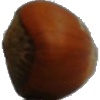
Label: Nut Forest 1